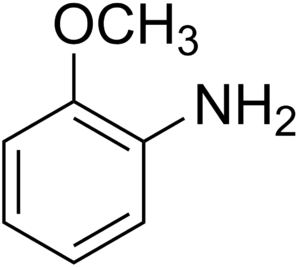
En chimie, une liaison carbone-azote est la liaison covalente entre un atome de carbone et un atome d'azote. La liaison carbone-azote est l'une des liaisons les plus abondantes en chimie organique et en biochimie.